History of Mauritius

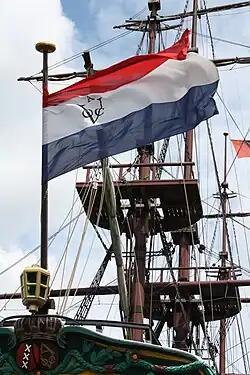
Replica of an East Indiaman of the Dutch East India Company/United East Indies Company (VOC)

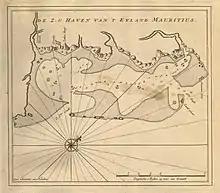
Dutch map of a coast of Mauritius. Dutch Mauritius (1638–1710) was the first permanent human settlement to be established on the island.

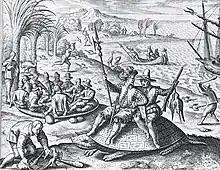
"Parrot hunting on Mauritius" by Johann Theodor de Bry, 1601

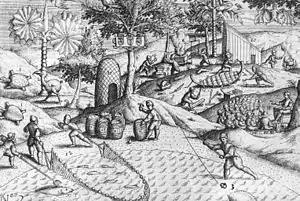
Copper engraving from "Het Tweede Boeck" showing Dutch activities on the shore of Mauritius during the 1598 voyage of Admiral Jacob van Neck, as well as the first published depictions of a dodo (2) and a broad-billed parrot (5), both now extinct. Johann Theodor de Bry, 1598

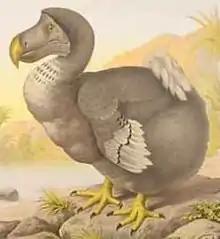
A representation of the extinct dodo bird. Dutch presence on the island largely contributed to the extinction of this endemic bird.

In 1598, the second Dutch Expedition to Indonesia consisting of eight ships, under the orders of admirals Jacques Cornelius van Neck and Wybrandt van Warwyck, set sail from Texel, Netherlands, towards the Indian subcontinent. The eight ships ran into foul weather after passing the Cape of Good Hope and were separated. Three found their way to the northeast of Madagascar, while the remaining five regrouped and sailed in a southeasterly direction. On 17 September, the five ships under the orders of Admiral van Warwyck came into view of Mauritius. On 20 September, they entered a sheltered bay which they named "Port de Warwick" (now known as "Grand Port"). They landed and decided to name the island "Prins Mauritz van Nassaueiland," after the son of William the Silent, Prince Maurits (Latin version: Mauritius) of the House of Nassau, the "stadtholder" of most of the Dutch Republic, and after the main vessel of the fleet, the "Mauritius". From that time, only the name Mauritius has remained. On 2 October, the ships again took to the sea towards Bantam.